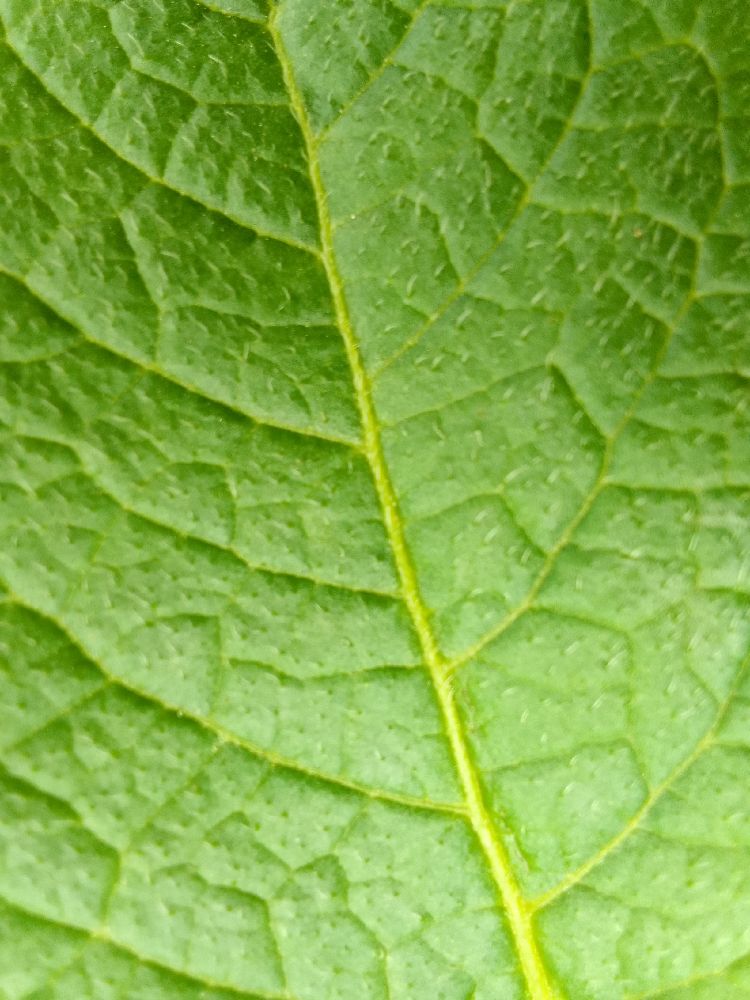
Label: Healthy